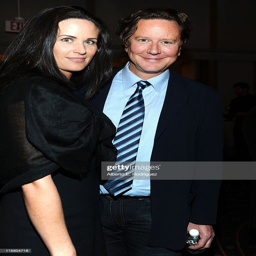
actor and screenwriter attend after party held .